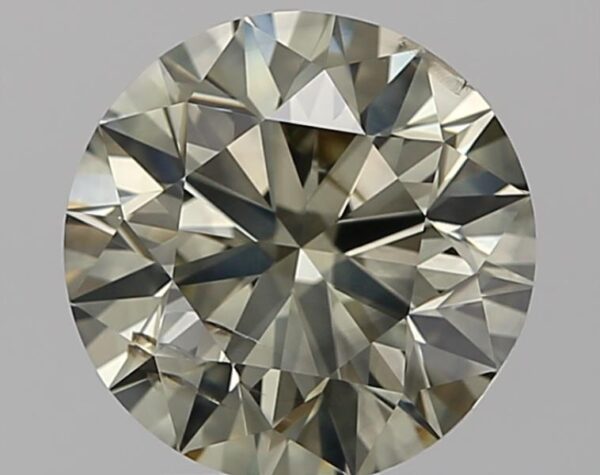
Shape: round
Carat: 1.91
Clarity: I1
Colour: FANCY
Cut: EX
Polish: EX
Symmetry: EX
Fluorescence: M
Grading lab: GIA
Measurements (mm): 7.88 x 7.92 x 4.95